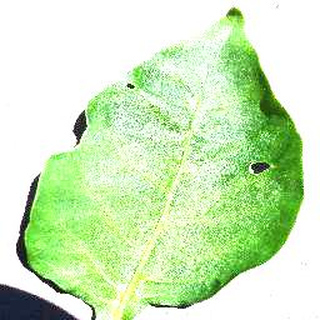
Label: healthy_bell_pepper